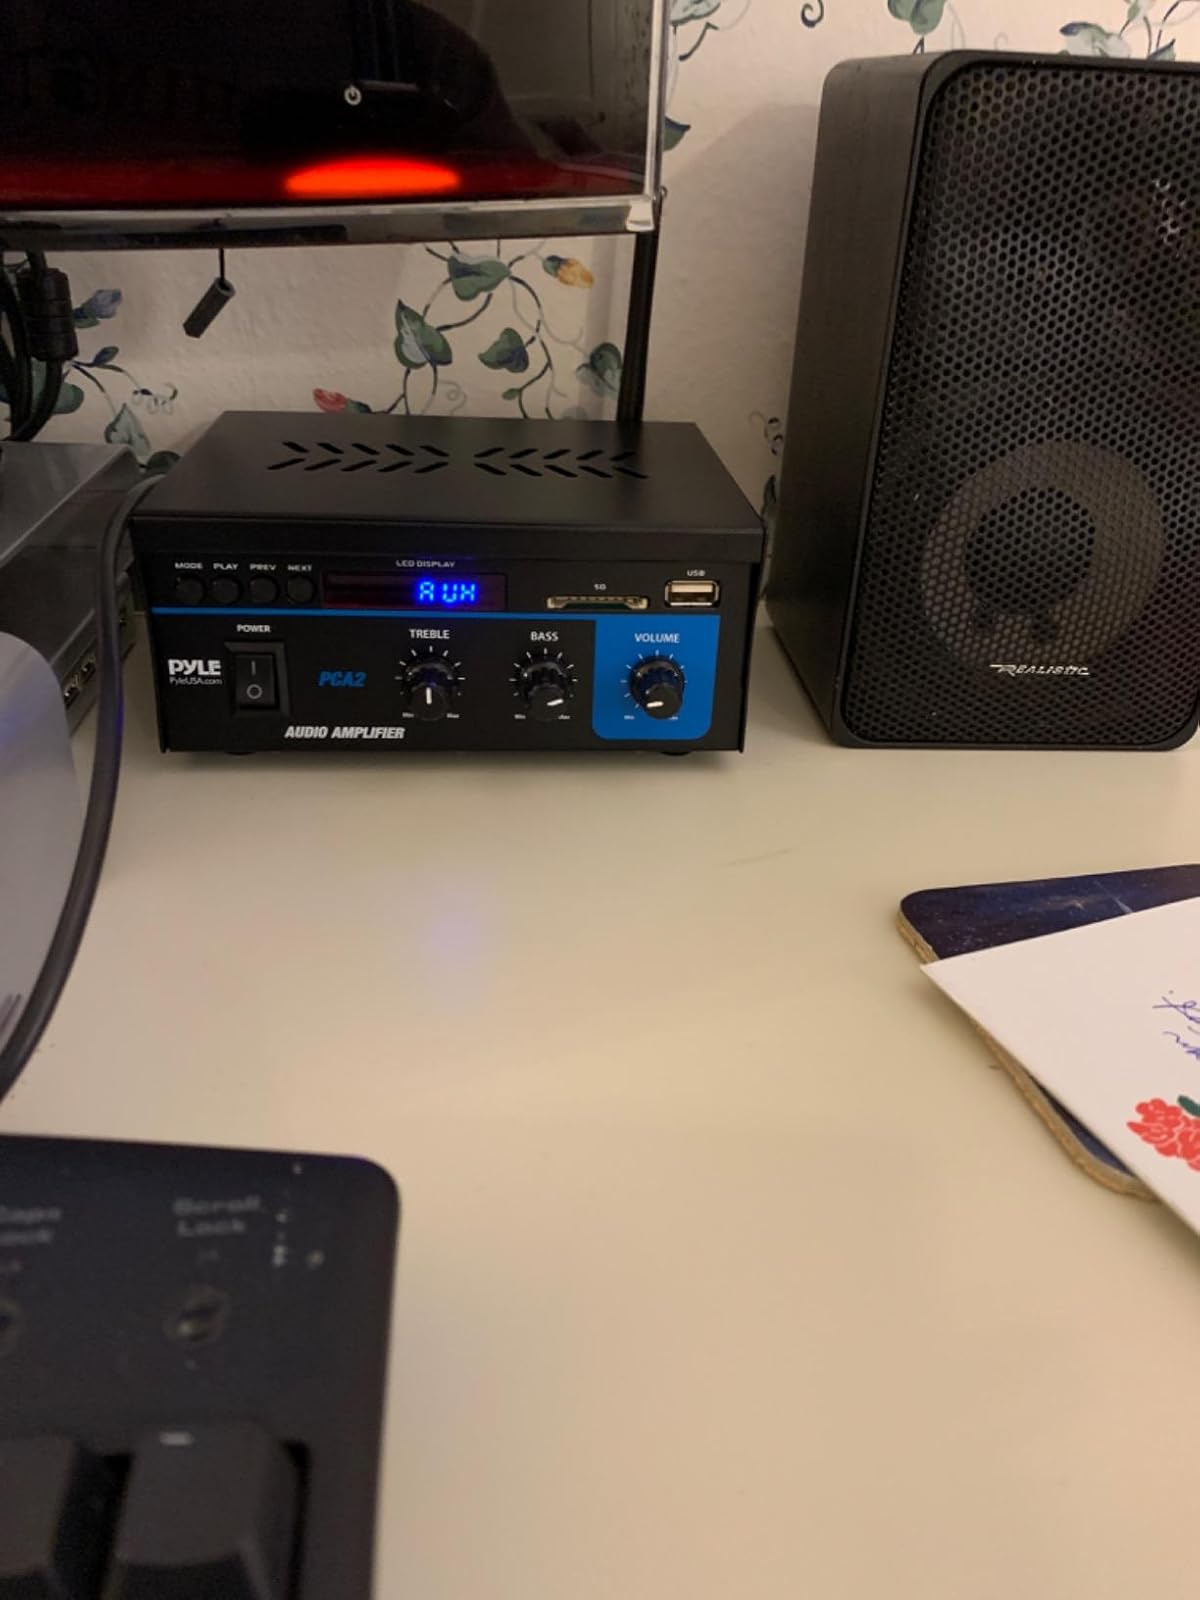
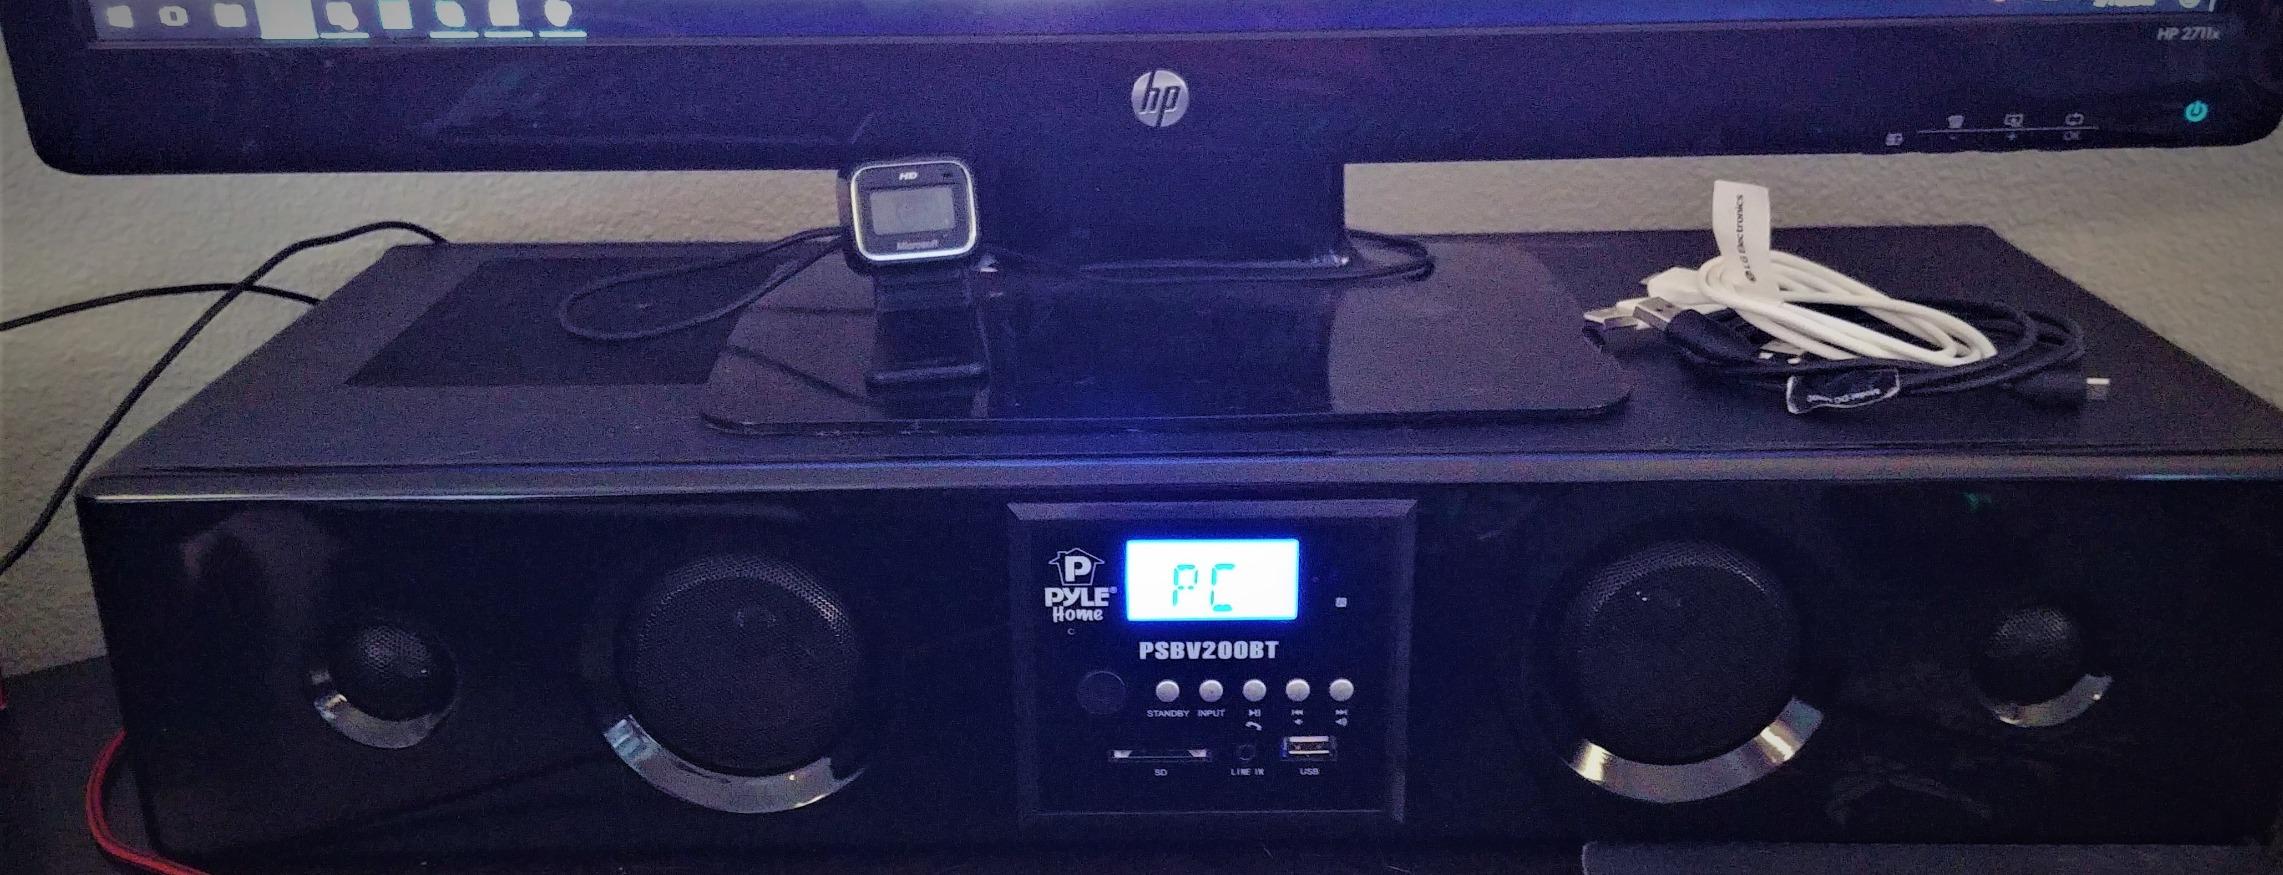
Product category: speaker
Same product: no